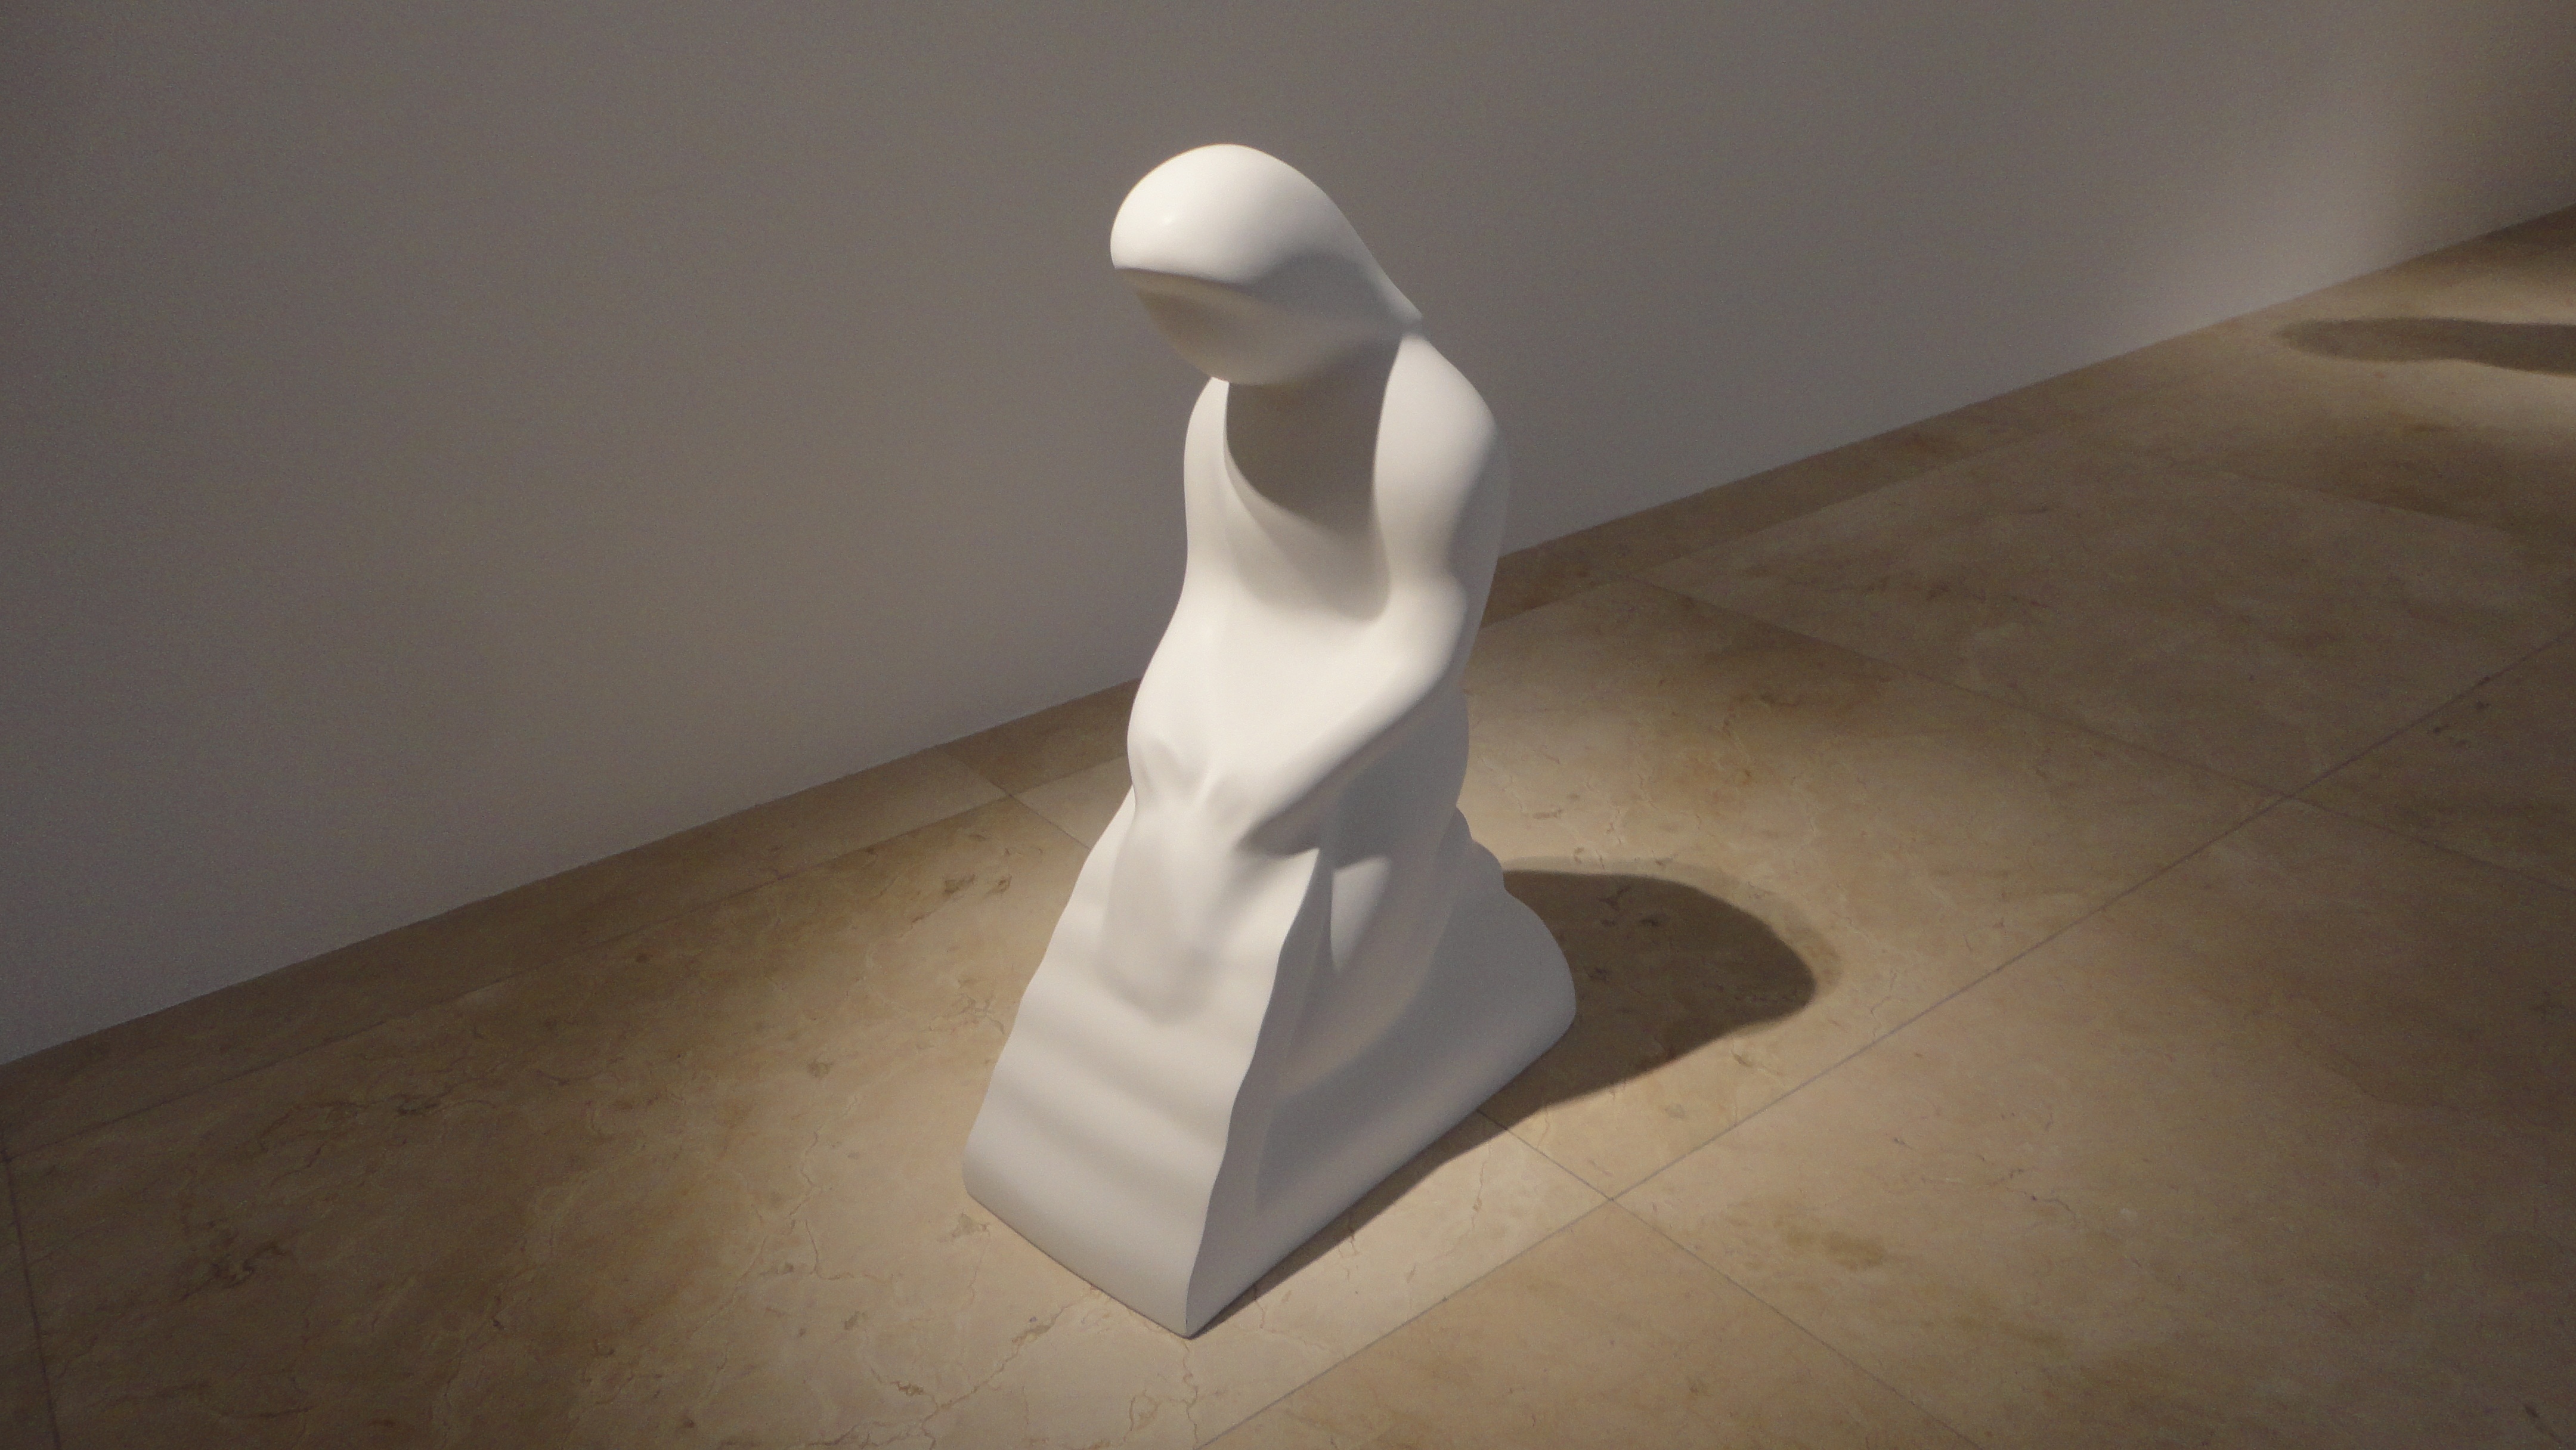
wing, wood, white, floor, monument, statue, ceramic, sculpture, art, figure, design, women, carving, stone carving